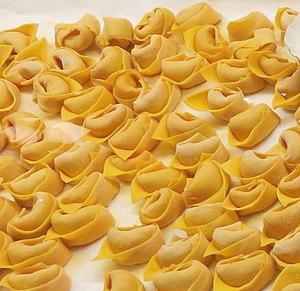
Les cappelletti sont constituées d'une pâte farcie découpée en carré ou en cercle au centre de laquelle est placée une farce. Issue de la cuisine romagnole elles sont en général servies dans un bouillon de viande ou parfois en gratin.